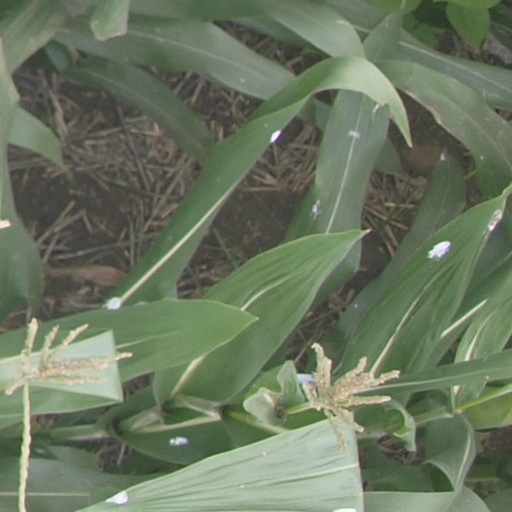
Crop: maize; corn